Brinton B. Davis

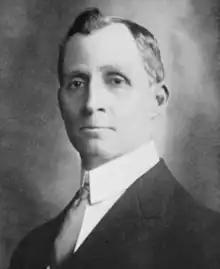

Brinton Beauregard Davis (January 23, 1862 – June 27, 1952) was an American architect in Kentucky. More than a dozen of his works are listed on the National Register of Historic Places.